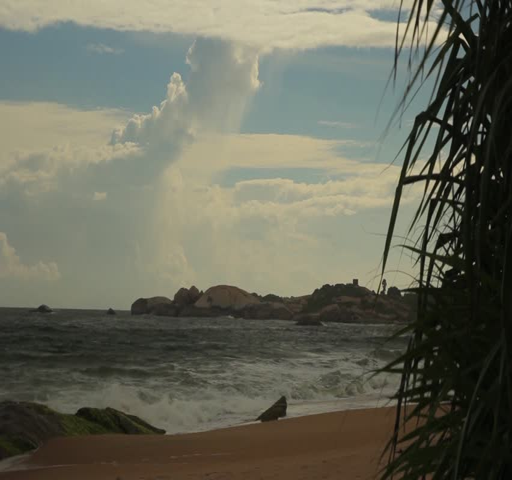
sandy beach on a tropical island .